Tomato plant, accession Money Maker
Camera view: horizontal (90 deg, fisheye); turntable rotation: 270 degrees
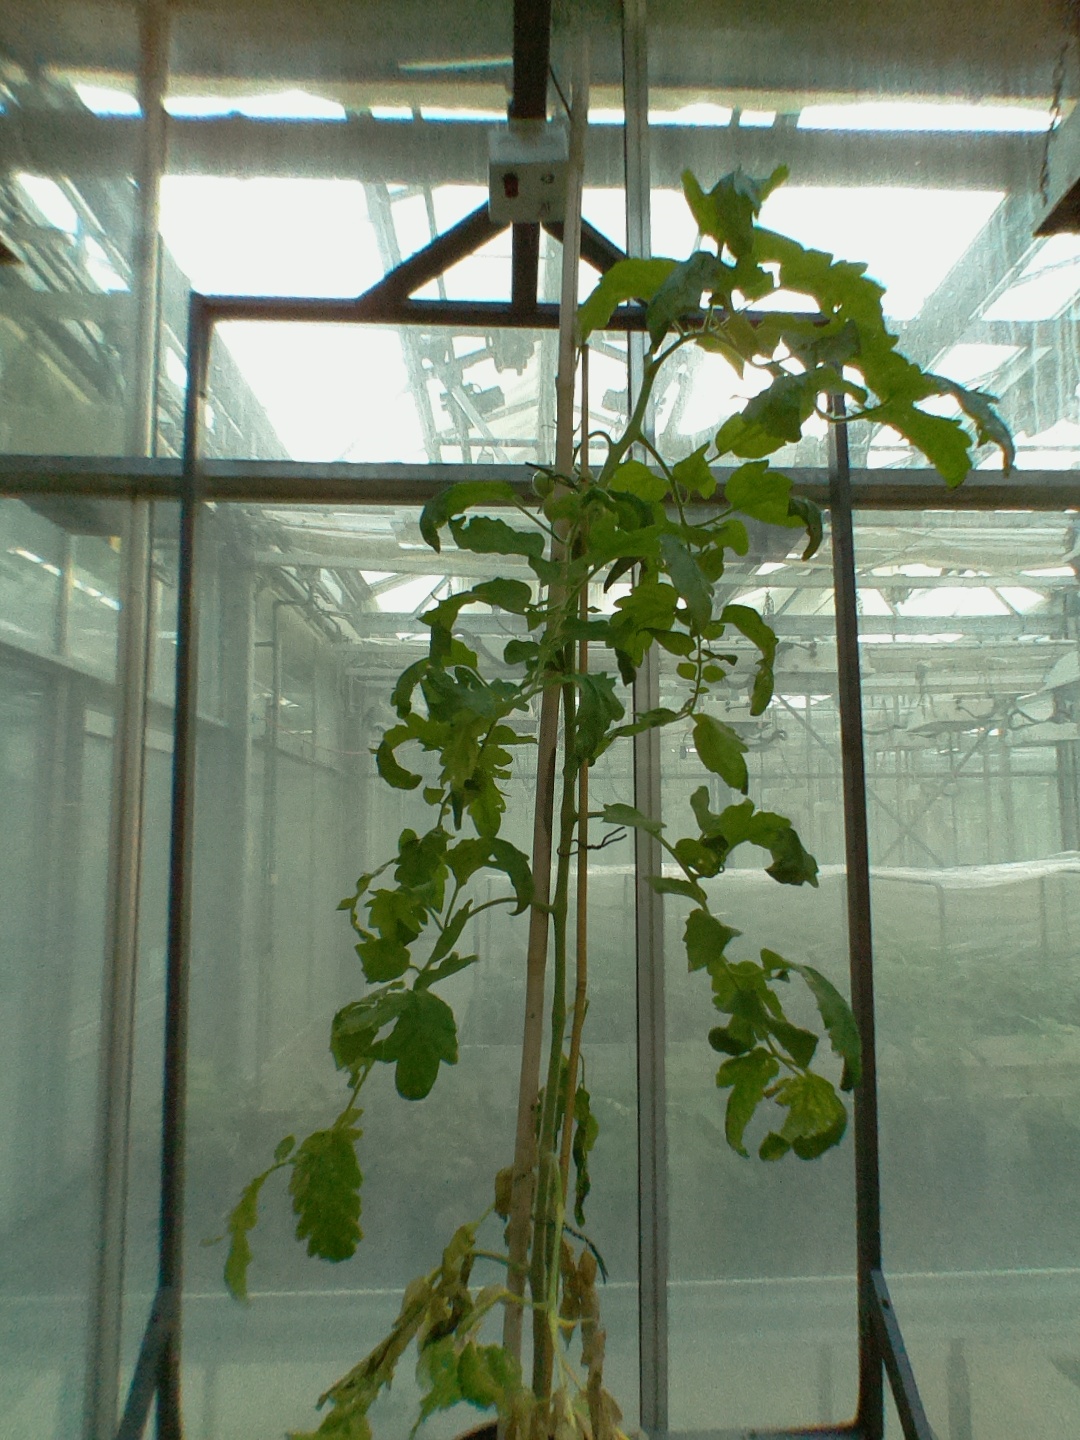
BBCH growth stage 73: 30%-40% of final fruit size